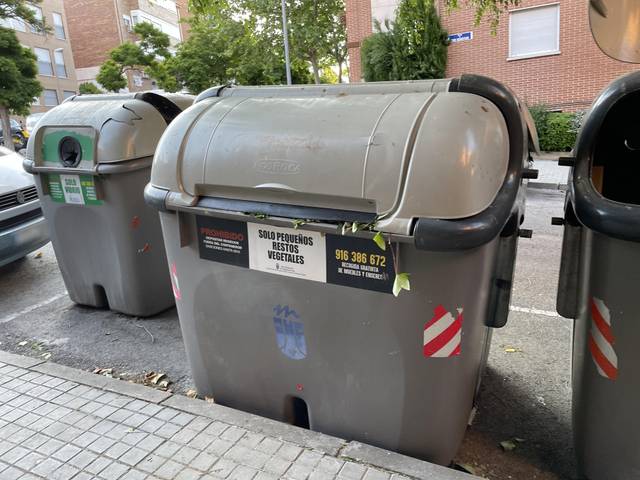
Region: Spain
Coordinates: 40.471, -3.878